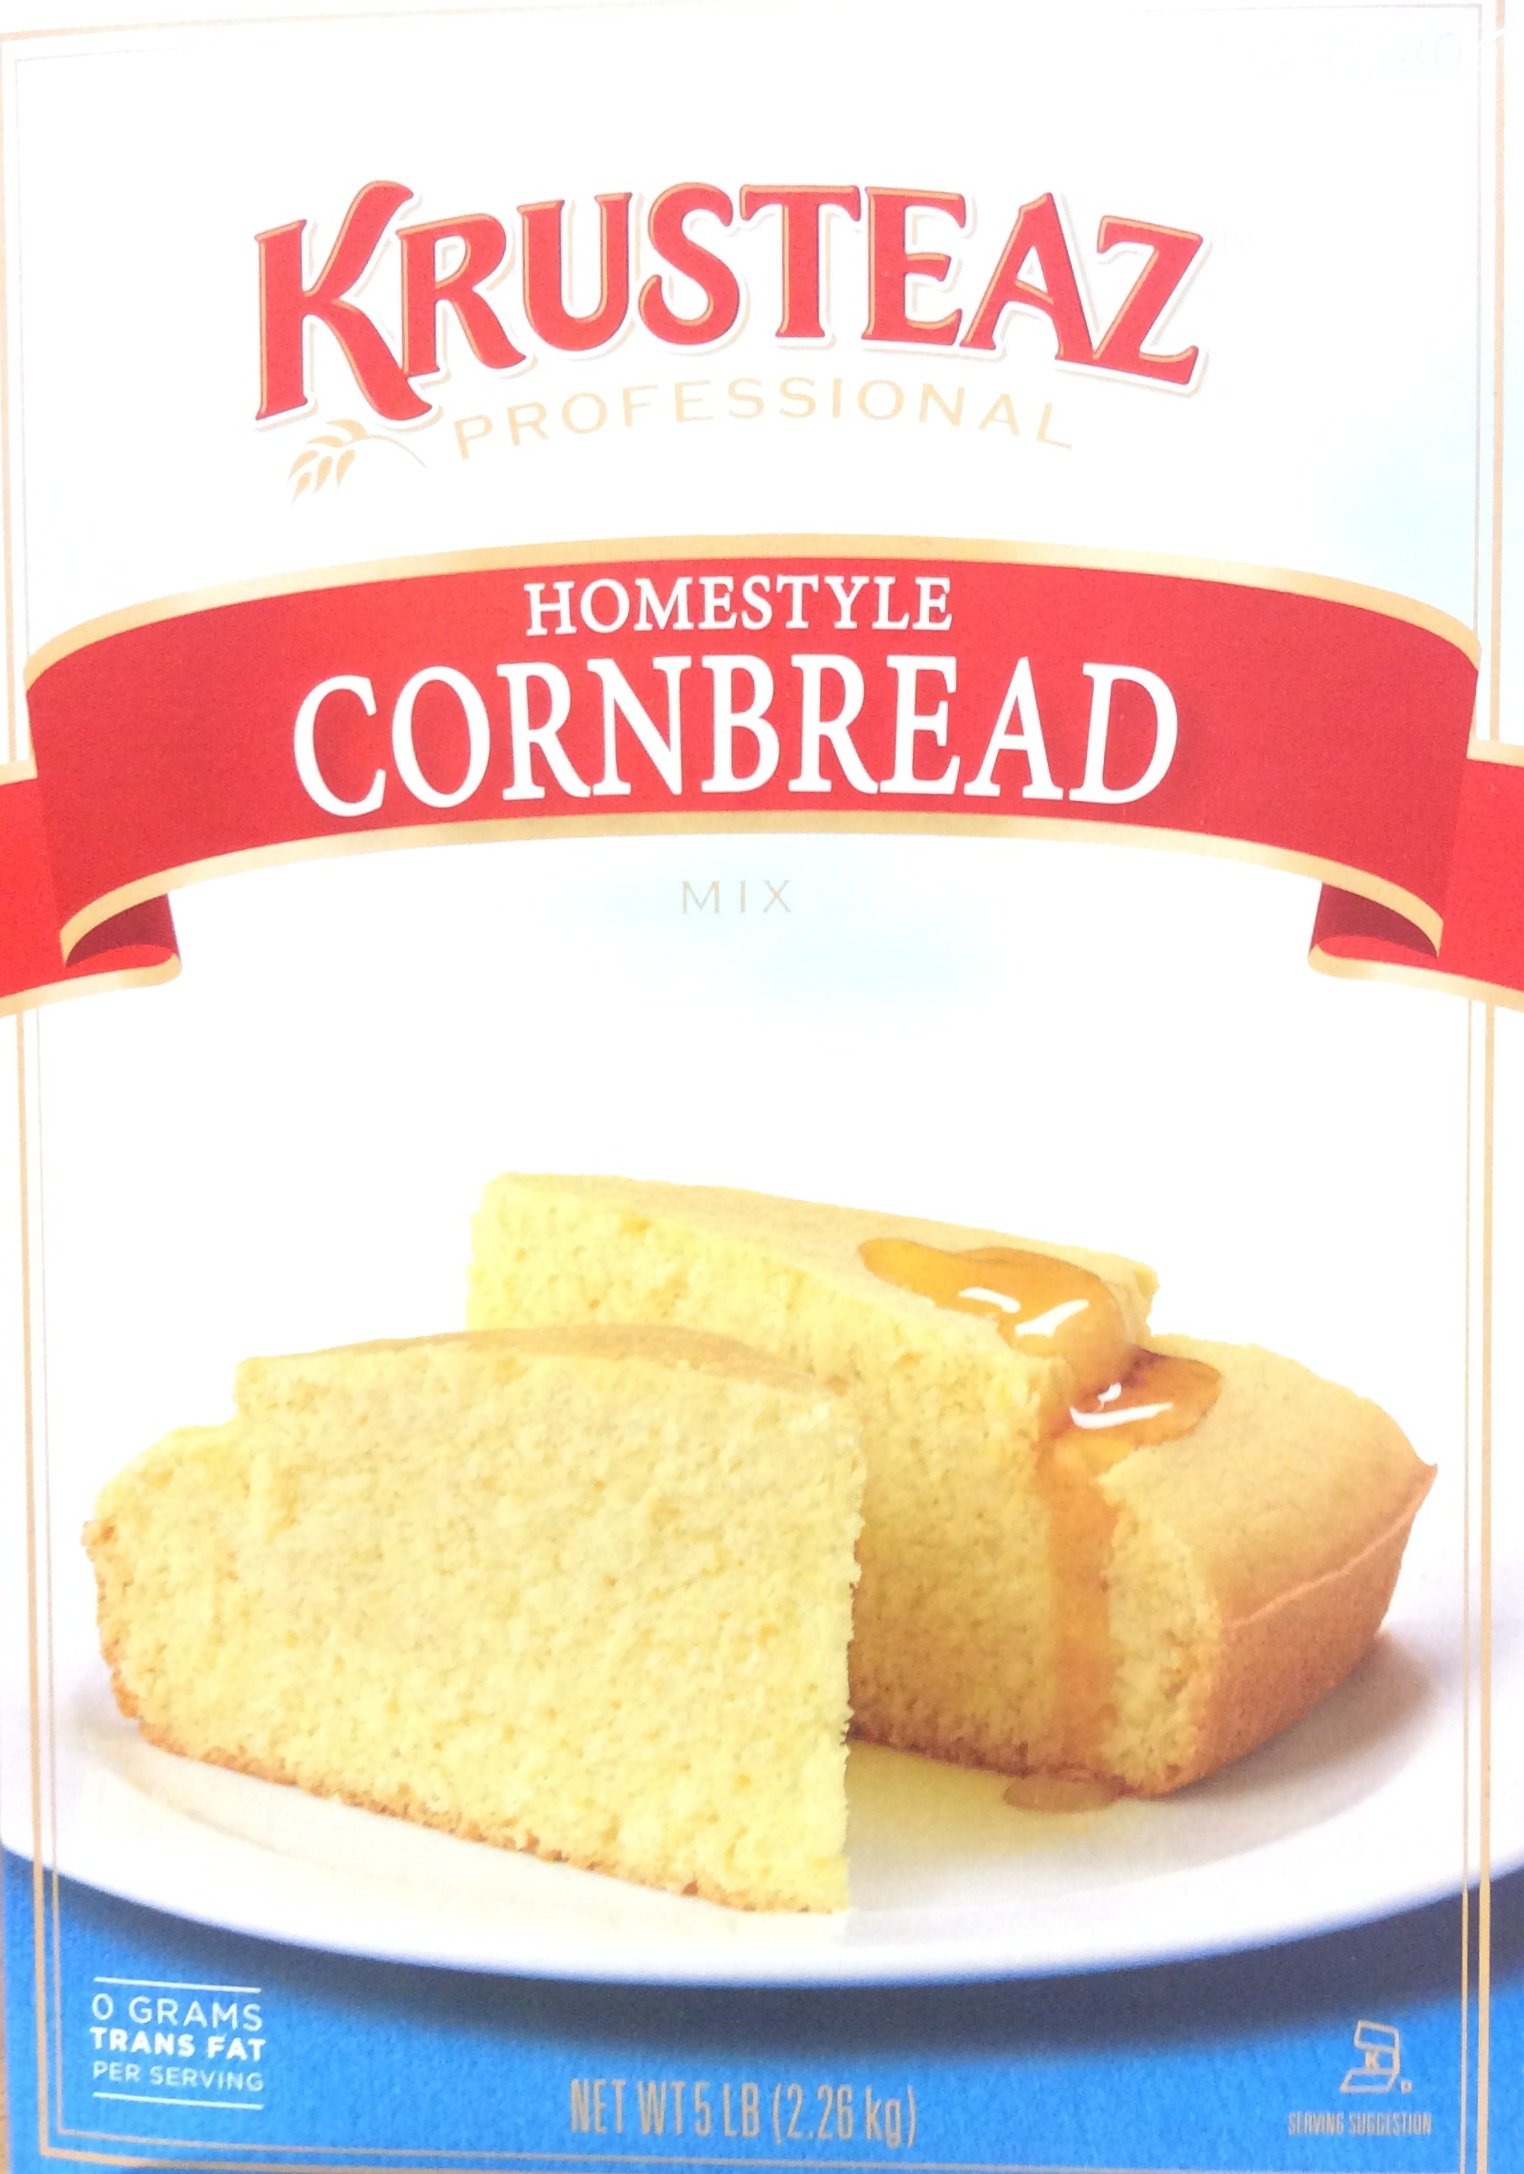
Item Name: 5 Pounds Krusteaz Homestyle Cornbread Mix Just Add Water Restaurant Quality
Bullet Point 1: Just Add Water – Simplify baking with this restaurant-quality cornbread mix—no need for eggs or milk, just water!
Bullet Point 2: Light, Moist, & Fluffy – Enjoy homemade-style cornbread with a perfect balance of sweetness and rich corn flavor.
Bullet Point 3: Versatile & Easy to Prepare – Ideal for skillets, muffins, cornbread dressing, hush puppies, and more—bakes in minutes!
Bullet Point 4: Bulk Size for Restaurants & Families – The 5-pound bag is great for restaurants, large gatherings, and meal prepping.
Bullet Point 5: Trusted Krusteaz Quality – Made with premium ingredients for consistent, delicious results every time.
Product Description: Bring the classic taste of homemade cornbread to your kitchen with Krusteaz Homestyle Cornbread Mix. This easy-to-use mix requires only water—no eggs or milk—making it a convenient option for busy kitchens. Enjoy soft, moist, and fluffy cornbread with a touch of sweetness, perfect as a side dish or base for creative recipes. Whether you're baking for a restaurant, large family dinner, or meal prep, this 5-pound bulk bag ensures you have enough to serve everyone. Ideal for cornbread muffins, skillet cornbread, hush puppies, or even cornbread stuffing, Krusteaz delivers consistent quality and authentic flavor every time. Bake with confidence and enjoy the delicious simplicity of Krusteaz Homestyle Cornbread Mix!
Value: 80.0
Unit: Ounce

Price: 18.845